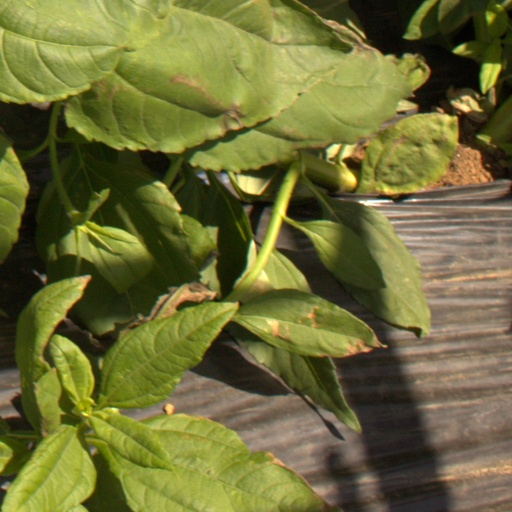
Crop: Jerusalem artichoke